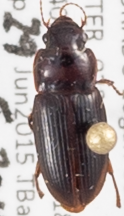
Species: Harpalus desertus
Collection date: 2015-06-29
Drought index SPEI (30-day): -0.1
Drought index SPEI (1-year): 1.45
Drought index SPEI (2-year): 1.69